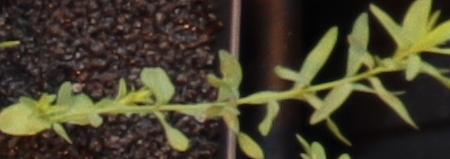
Label: Flax